Nagose Station

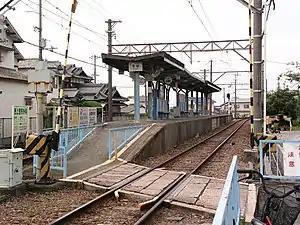
Nagose Station, August 2006

is a passenger railway station located in the city of Kaizuka, Osaka Prefecture, Japan, operated by the private railway operator Mizuma Railway.